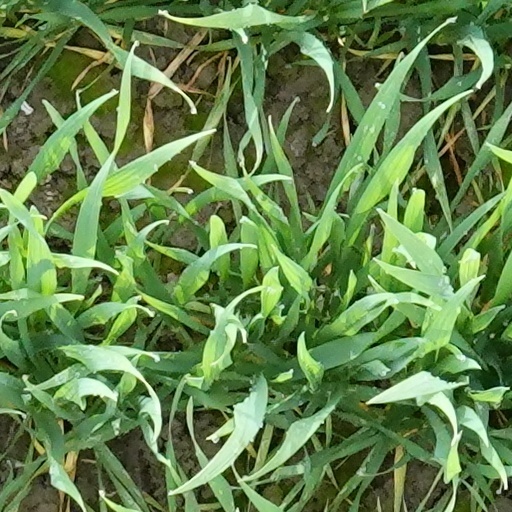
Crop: wheat